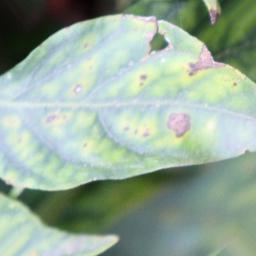
Label: cercospora